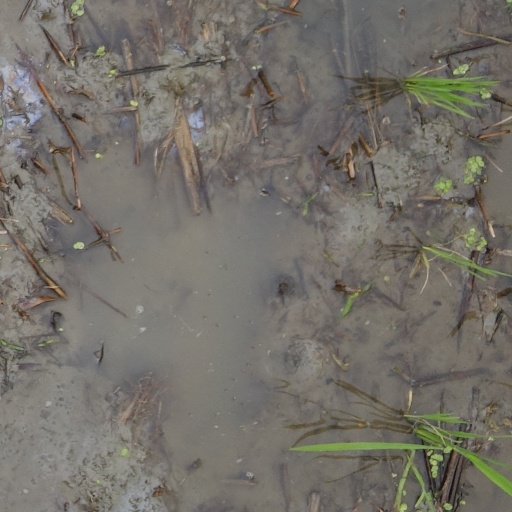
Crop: rice